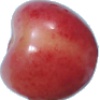
Label: Cherry Rainier 1